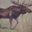
Label: deer